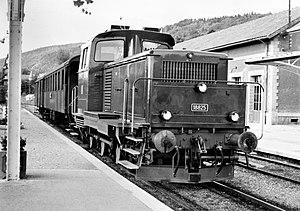
Gare de Divonne-les-Bains, 1962
La gare de Divonne-les-Bains est une gare fermée située sur le territoire de la commune de Divonne-les-Bains, dans le département de l'Ain, en région Auvergne-Rhône-Alpes.